Moody's Cottages

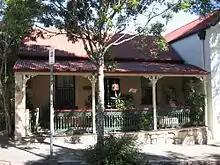
Moody's Cottages - Allandoon, 2009

Allandoon is a small, single-storeyed brick house, rectangular in shape, with a gabled roof of corrugated iron which probably was shingled originally.